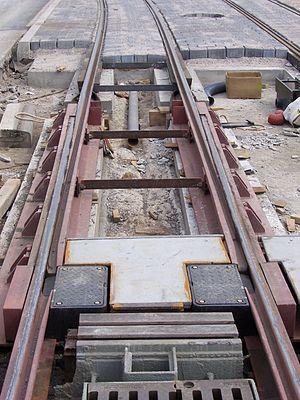
Il existe, sur une voie ferrée, des cas particuliers nécessitant une libre dilatation des rails supérieure à celle permise par les joints courants.